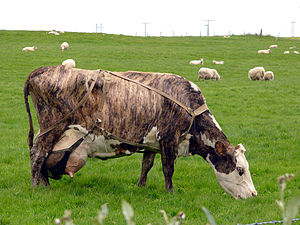
Islandsk kvæg
Islandsk ko på græs
Islandsk kvæg er den dominerende kvægrace på Island. Islandsk kvæg stammer fra kvæg, som blev importeret fra Norge så tidlig som i 900-tallet. Islandsk kvæg har derfor været isoleret genetisk i generationer. Islandsk kvæg er mest i slægt med den norske race Sidet trønder- og nordlandsfe. I dag findes der cirka 75.000 dyr af racen i Island, hvoraf 26.000 er malkekøer. Racen udviser stor variation i farver og farvemønstre. Gennemsnitlig vægt for voksne køer er 430 kg og 600 kg for voksne tyre. Gennemsnitlig årsproduktion er 5.479 kg mælk med 4,00 % fedt og 3,40% protein.